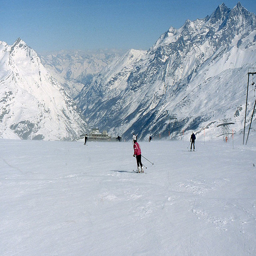
Skiers going down a gradual slope on a sunny day.
A man that is standing on skis in the snow.
The skiers are riding through a snow covered mountain valley.
A group of skiers skiing down the snowy slopes.
A person skis on a hill on a snowy day.